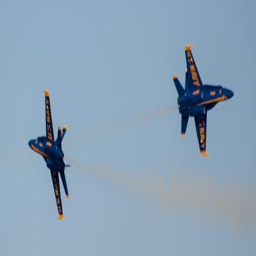
A couple of fighter jets flying through a blue sky.
A pair of fighter jets pass each other in the sky.
a couple of jets fly through the air
Two plans flying in diffrent directions in the sky .
Two U.S. Navy Blue Angel jets flying in opposite directions.